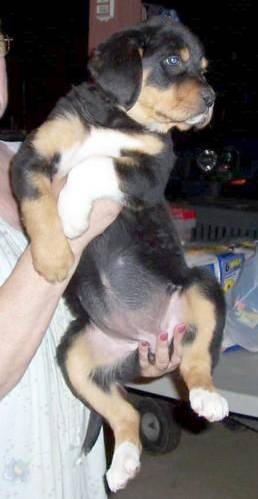
Label: dog